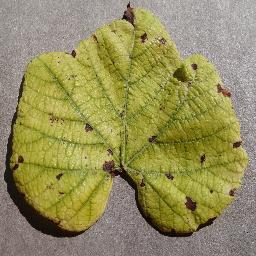
Label: Grape___Leaf_blight_(Isariopsis_Leaf_Spot)